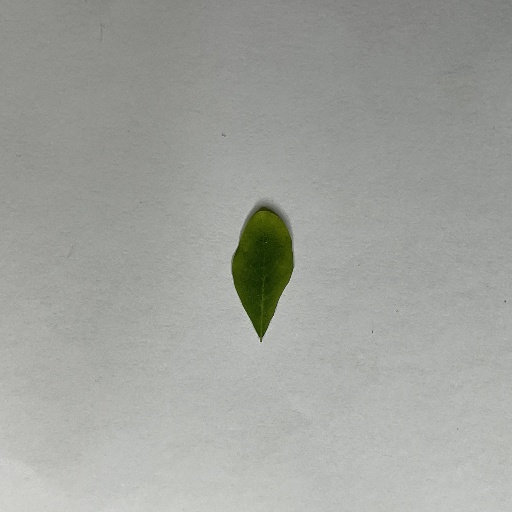
Species: Sojina
Leaf condition: Bacterial Spot